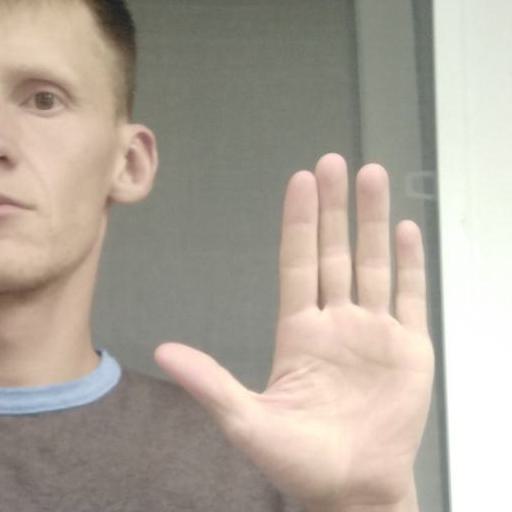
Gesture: stop